Peter Eisenman

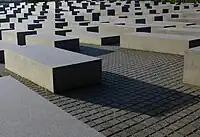
Another view of the Memorial to the Murdered Jews of Europe

His professional work is often referred to as formalist, deconstructive, late avant-garde, late and high modernist. The fragmenting of forms visible in some of his projects has been identified as characteristic of deconstructivism, and he has become one of the movement's flagbearers. In 1988, he was featured in the "Deconstructivists" exhibit at the Museum of Modern Art in New York.